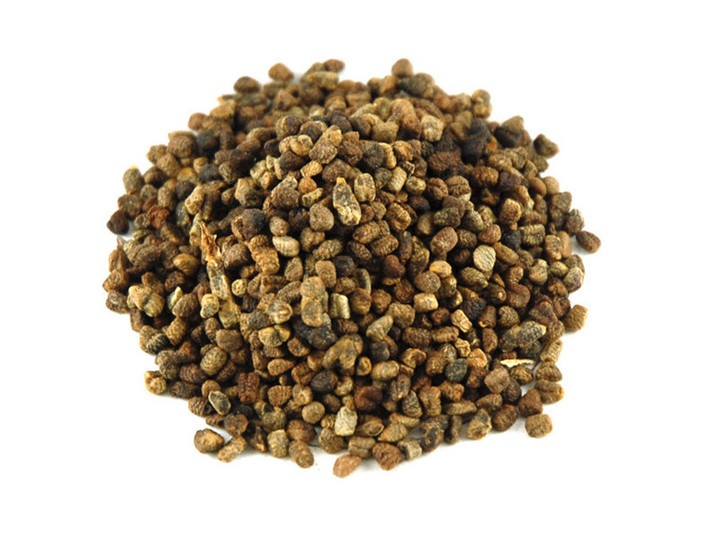
CARDAMOM SEED 50G
Brand: Coastal Spices
Category: Food, Beverages & Tobacco > Food Items > Fruits & Vegetables > Fresh & Frozen Vegetables > Cardoon